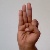
The image shows a hand gesture representing the letter 'F' in Indian Sign Language.